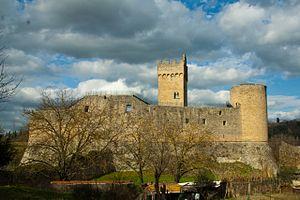
Le château de Staggia Senese est une ancienne forteresse médiévale qui se trouve dans une frazione de la commune de Poggibonsi, Staggia Senese, dans la province de Sienne.